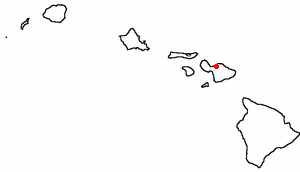
Paia
Paias beliggenhed på Hawaii
Paia er en amerikansk by i staten Hawaii, i Maui County. I 2000 havde byen et indbyggertal på 2.499.